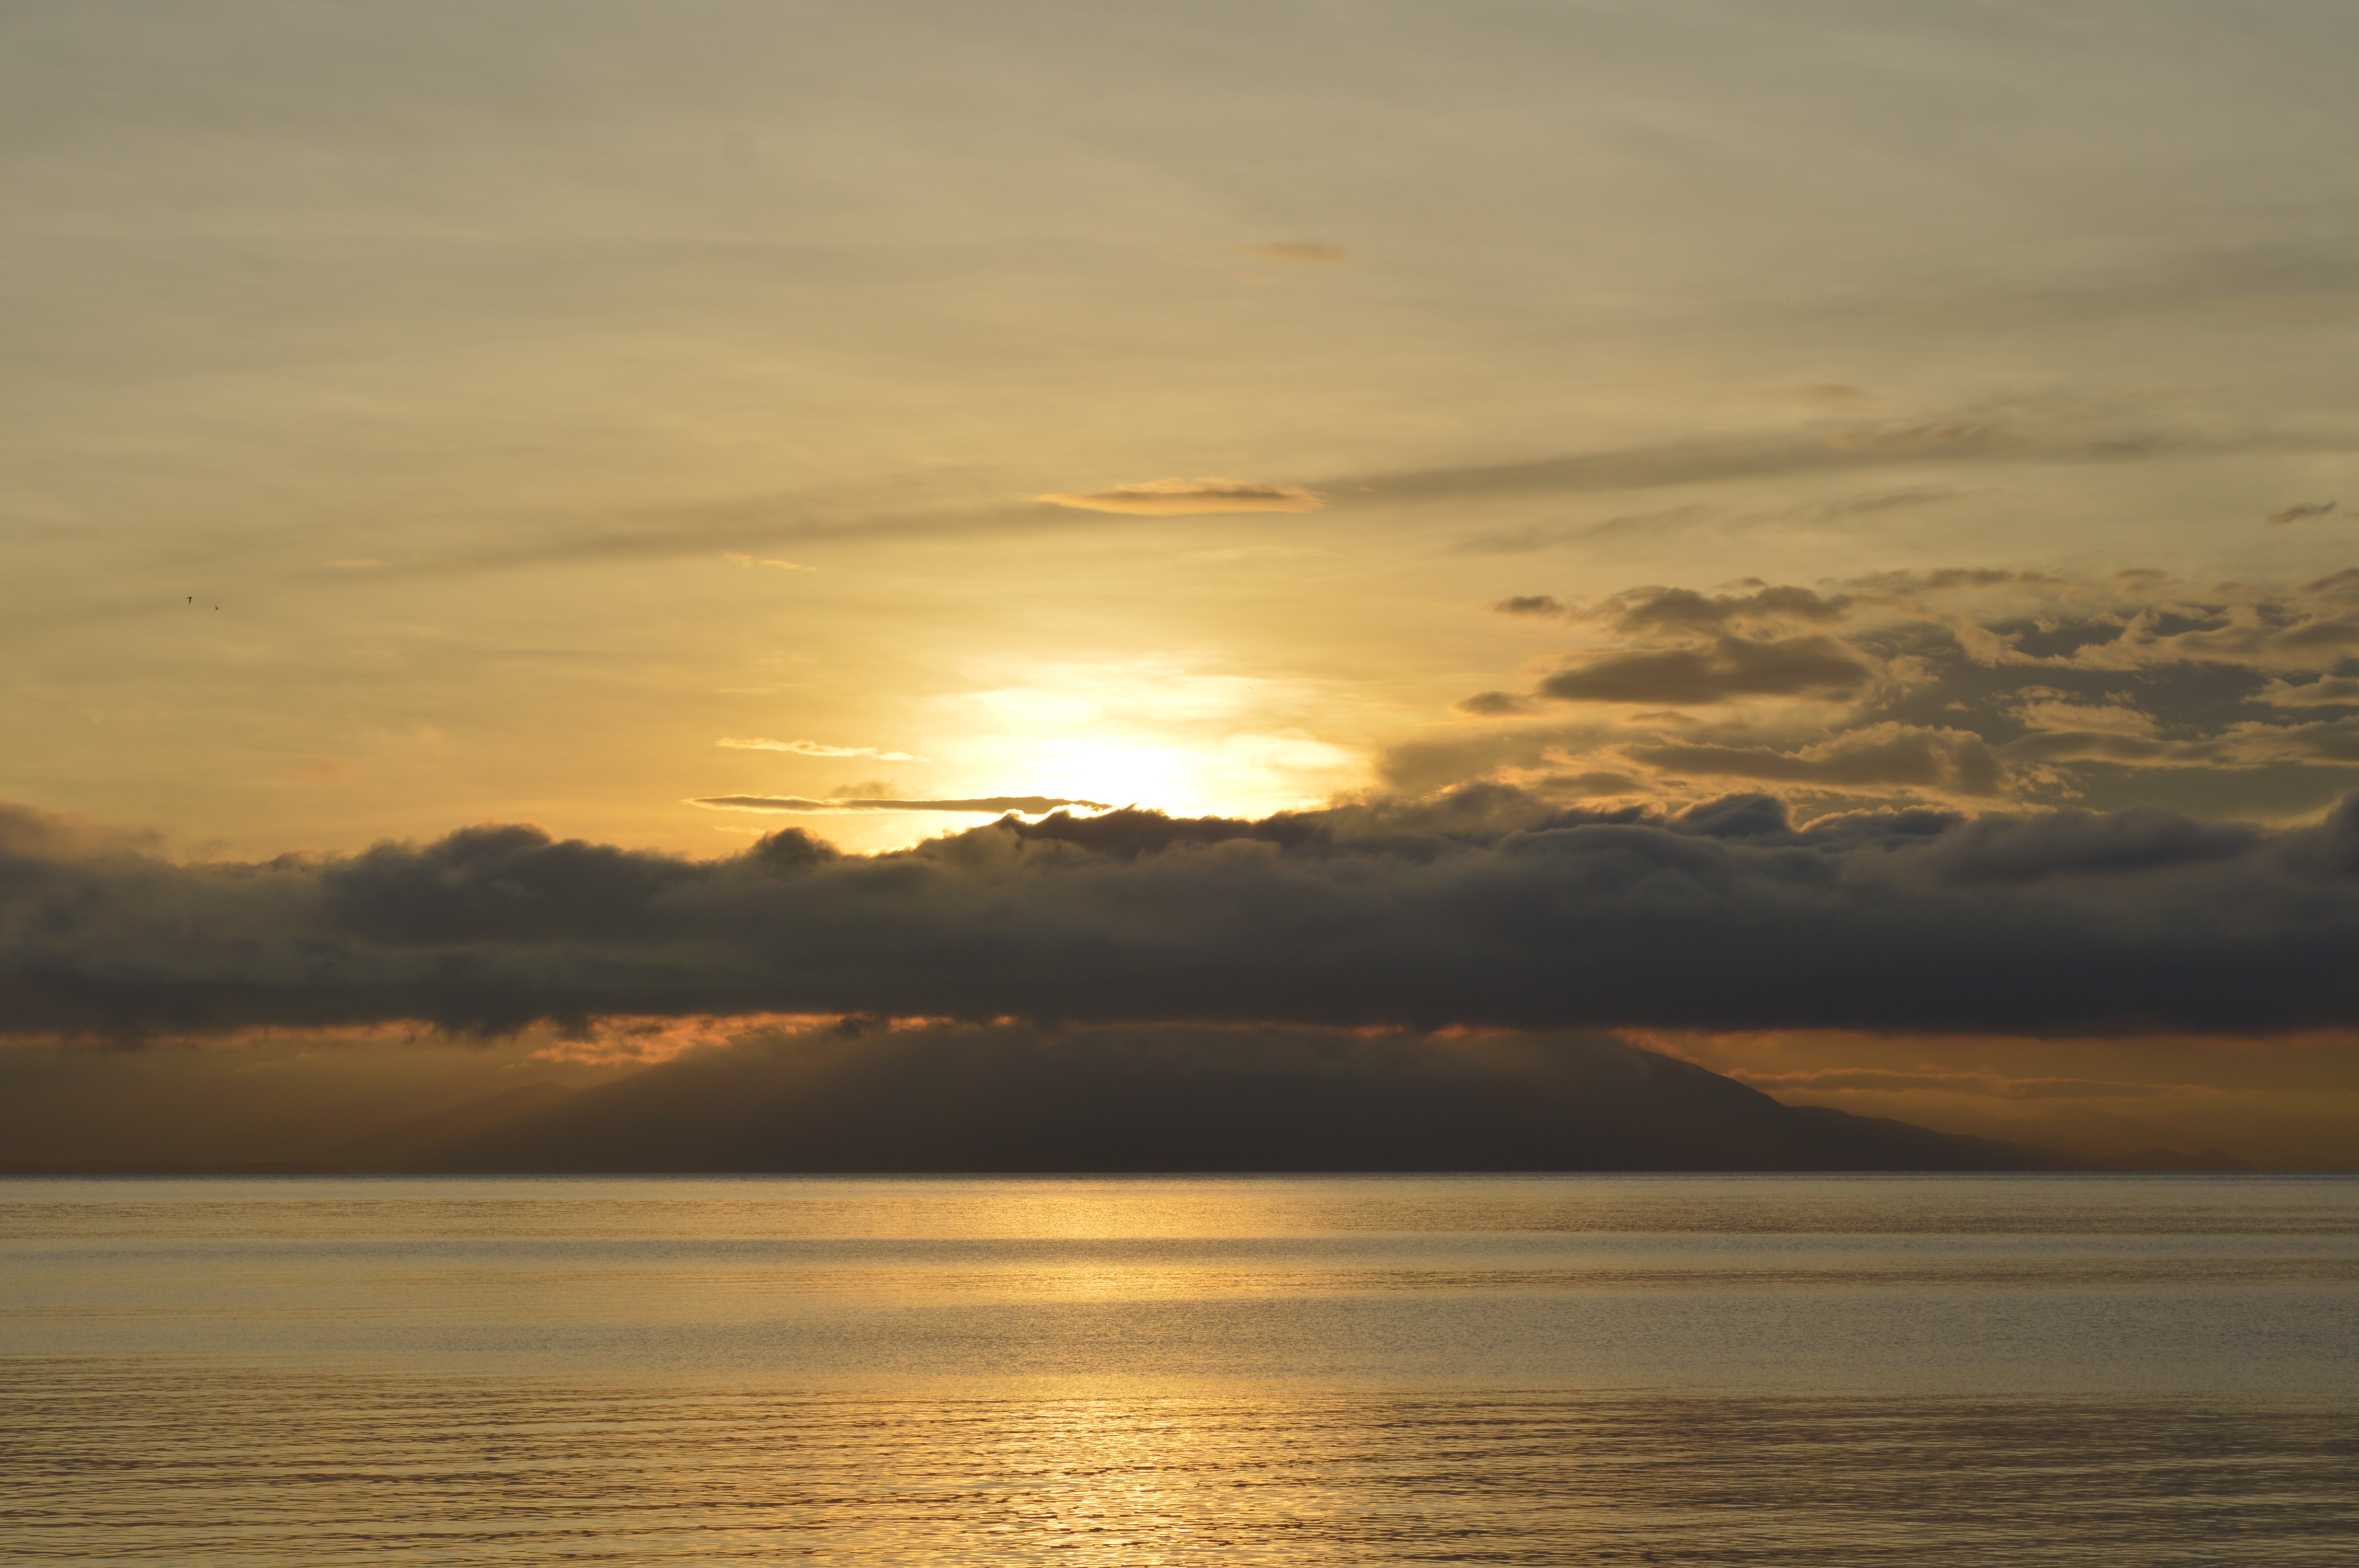
beach, landscape, sea, coast, water, ocean, horizon, mountain, light, cloud, sky, sunshine, sun, sunrise, sunset, sunlight, morning, shore, lake, dawn, atmosphere, dusk, evening, orange, reflection, seascape, sun ray, body of water, daylight, loch, afterglow, cloud formation, sun light, ray of sunshine, golden sun, atmospheric phenomenon